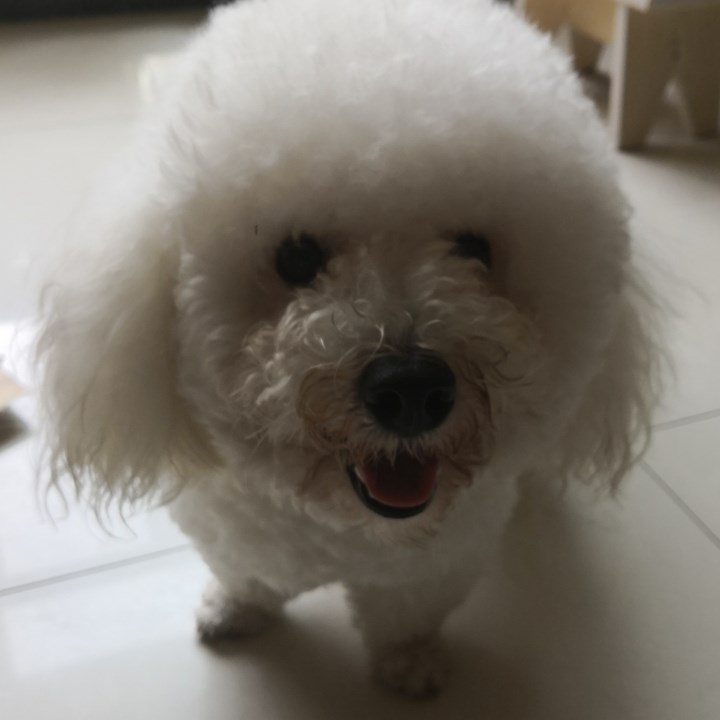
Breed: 3083-n000117-Bichon_Frise